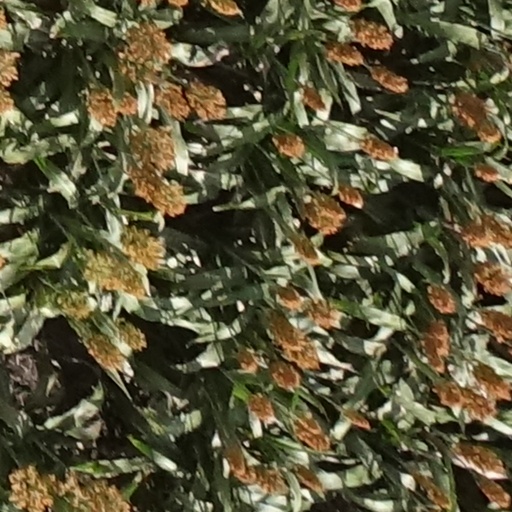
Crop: sorghum